Runway (2004 film)

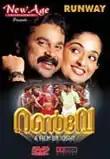
DVD Cover

Runway is a 2004 Indian Malayalam-language gangster action thriller film directed by Joshiy and written by Udayakrishna and Siby K. Thomas. It stars Dileep, Indrajith Sukumaran, Murali and Harisree Ashokan. The film revolves around Unni Damodaran (Dileep) who due to financial problems becomes the renowned spirit smuggler named, Valayar Paramasivam, in the Kerala-Tamil Nadu border check-post of Walayar. He works for the mafia kingpin Bhai